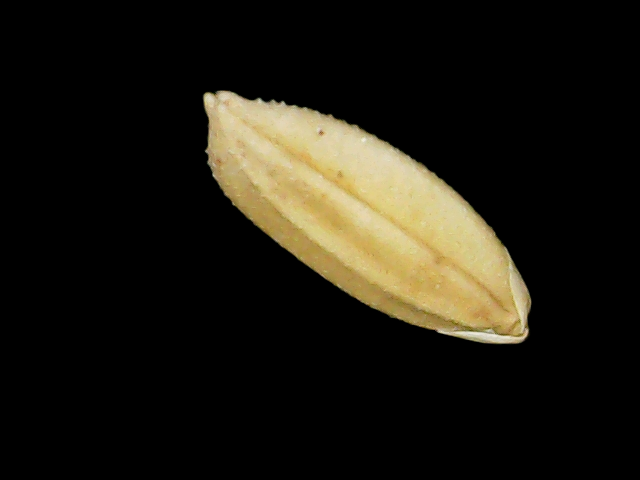
Rice variety: Binadhan10